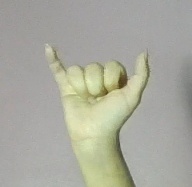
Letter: ya